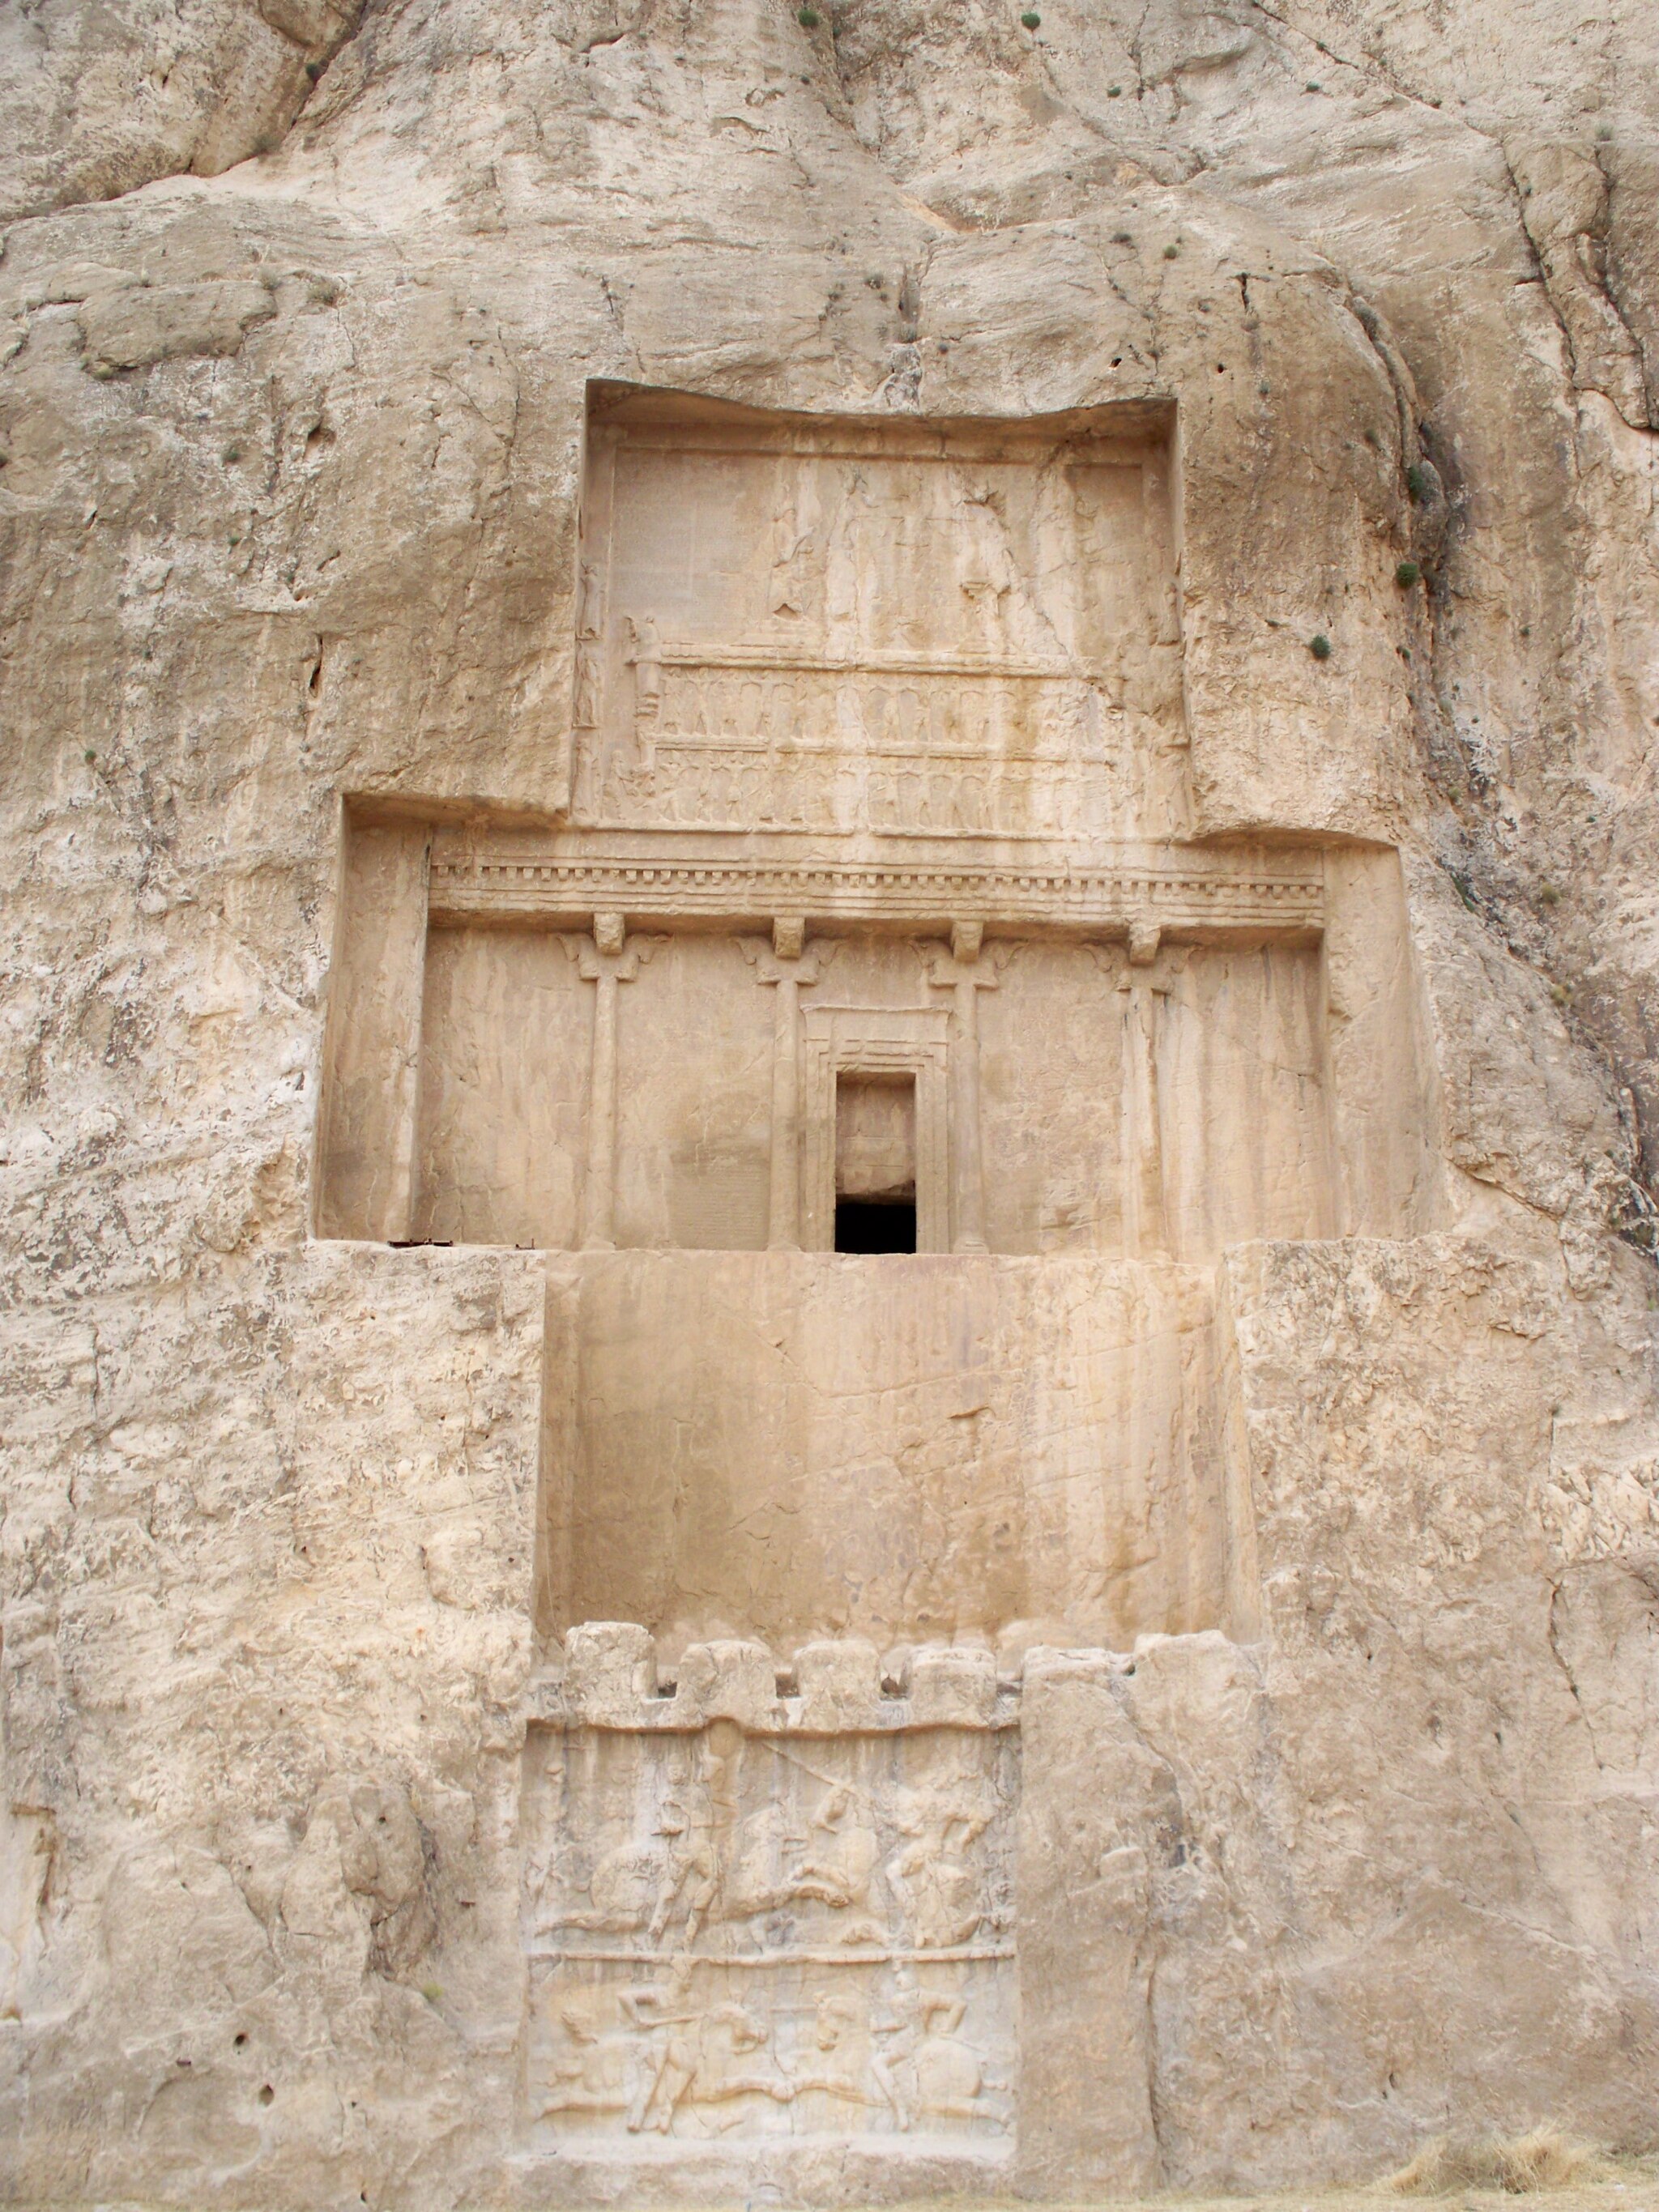
Title: Naqsh-E Rostam, Iran (20) (27997100814)
Description: Naqsh-E Rostam, Iran (20)
Date: 2008-01-01 12:04
Categories: Tomb of Darius I, Flickr images reviewed by FlickreviewR 2, Files uploaded by Orizan, Photographs by Sasha India